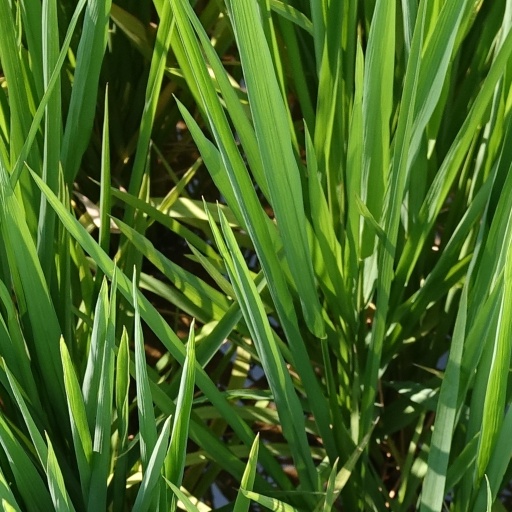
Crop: rice